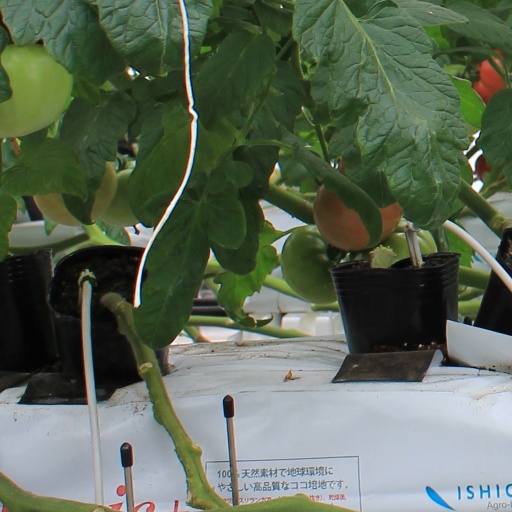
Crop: tomato